Imelda Daza

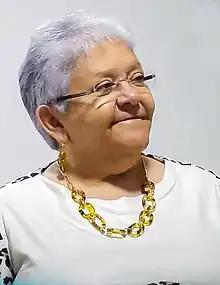
Daza in 2022

She has participated in left-wing political movements in both Colombia and Sweden. In 1986, she was elected councilor for the Patriotic Union (UP), but had to go into exile due to death threats. She returned to Colombia in June 2015 to present herself as a candidate for the governorship of Cesar Department. In October 2016, she was appointed as a spokesperson in the Chamber of Representatives on behalf of Voices of Peace and Reconciliation, which accompanied the implementation of the peace agreement. The online newspaper "" included her in its list of 50 key figures for the success of the post-conflict period.